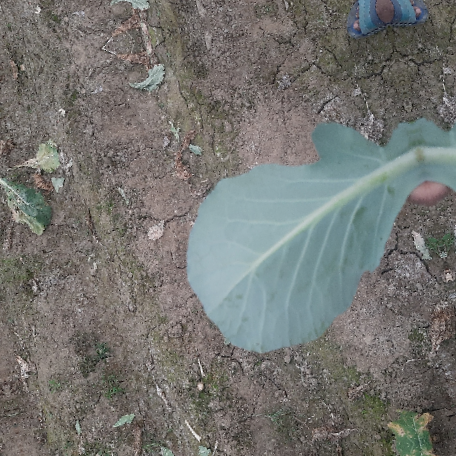
Label: Disease Free